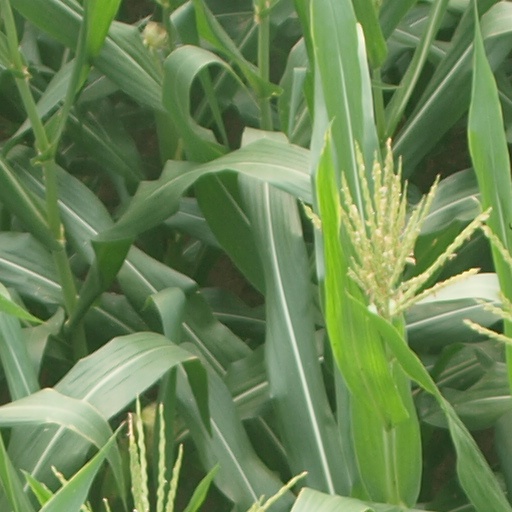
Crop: maize; corn